Nativity scene

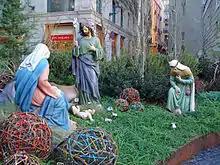
Outdoor nativity scene of life-sized figurines in Barcelona (2009)

Static nativity scenes depict Jesus, Mary, Joseph, farm animals, and sometimes other characters. While most home nativity scenes are packed away at Christmas or shortly thereafter, nativity scenes in churches usually remain on display until the feast of the Baptism of the Lord.